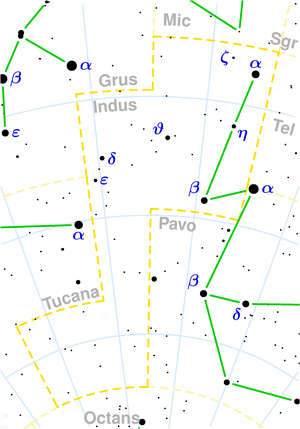
Indianeren
Stjernebilledet Indianeren (Indus).
Indianeren, undertiden Inderen, er et stjernebillede på den sydlige himmelkugle.